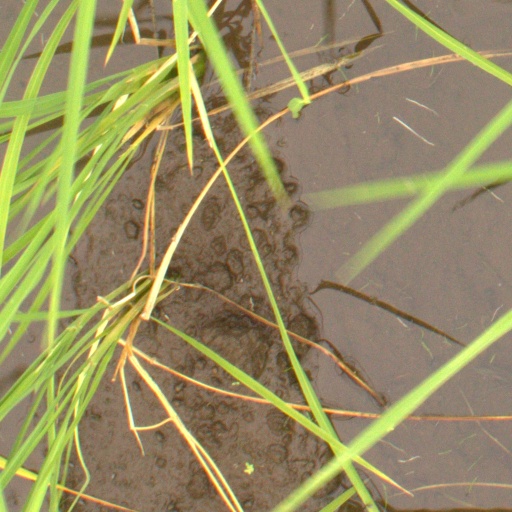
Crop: rice